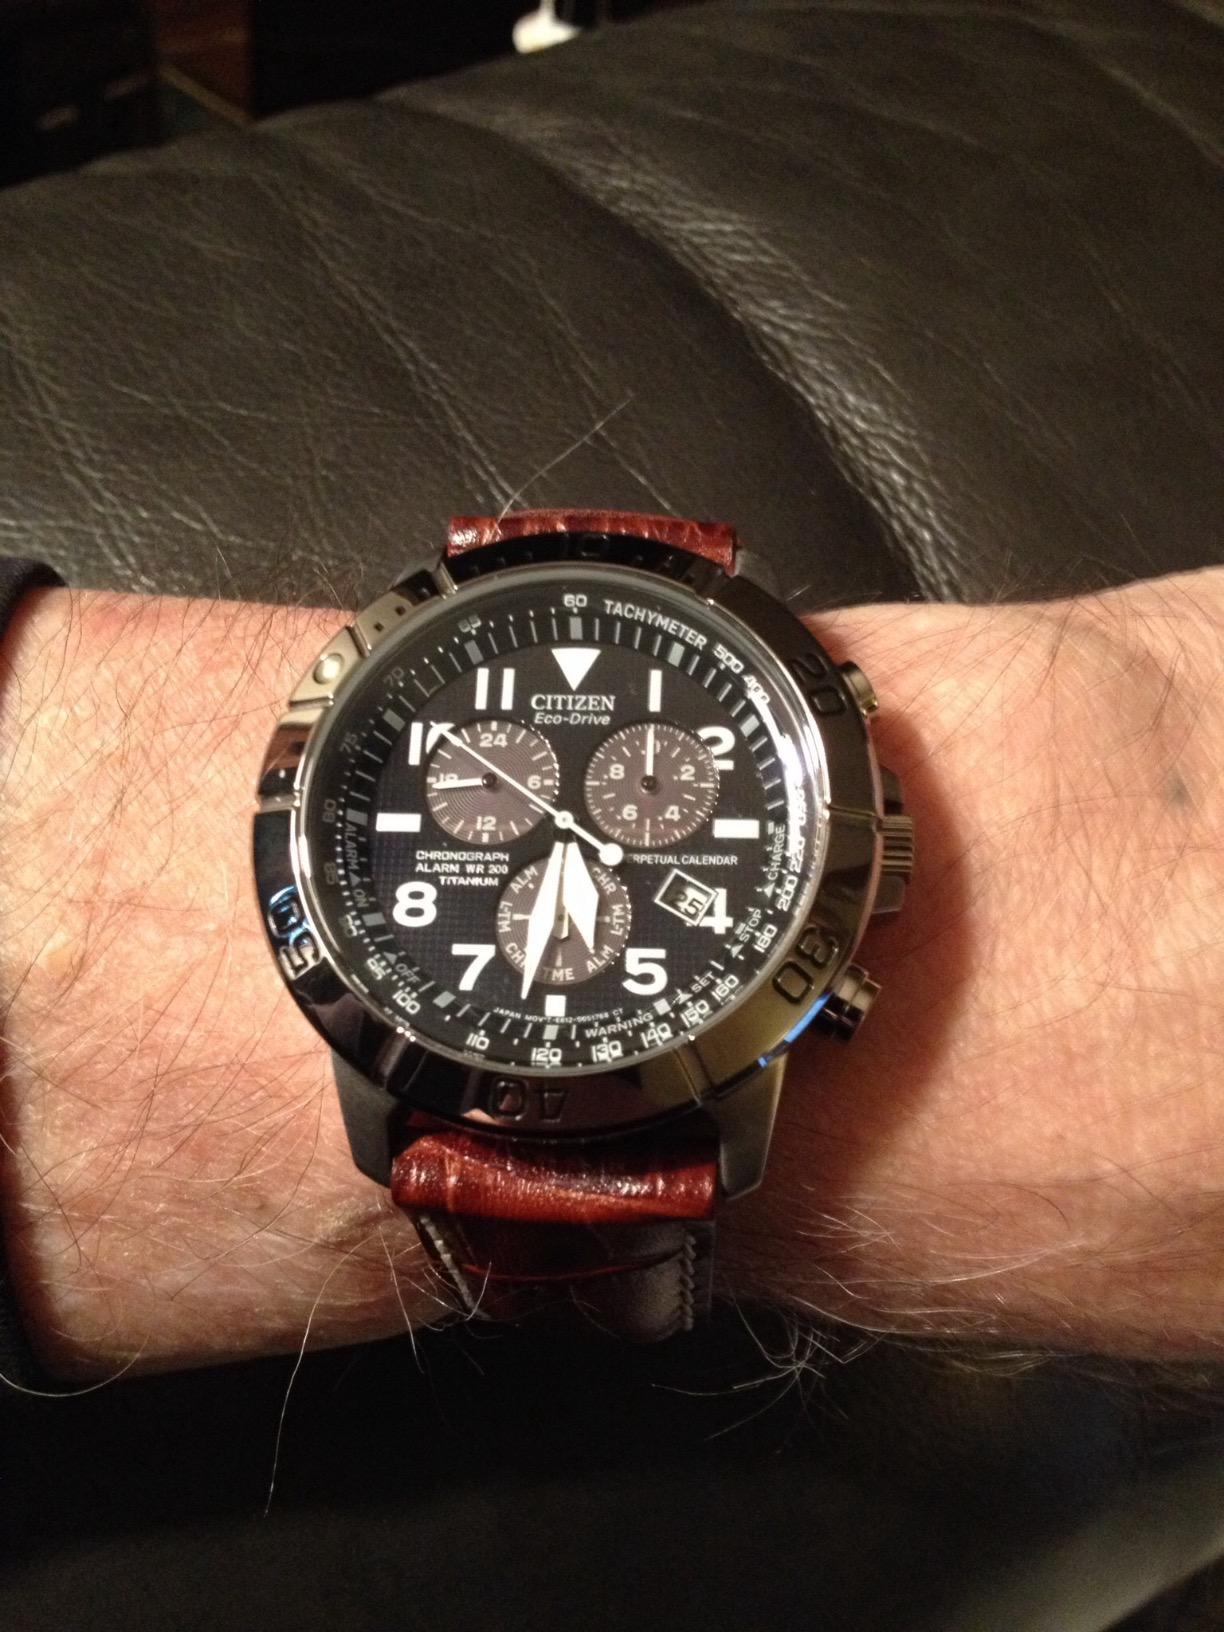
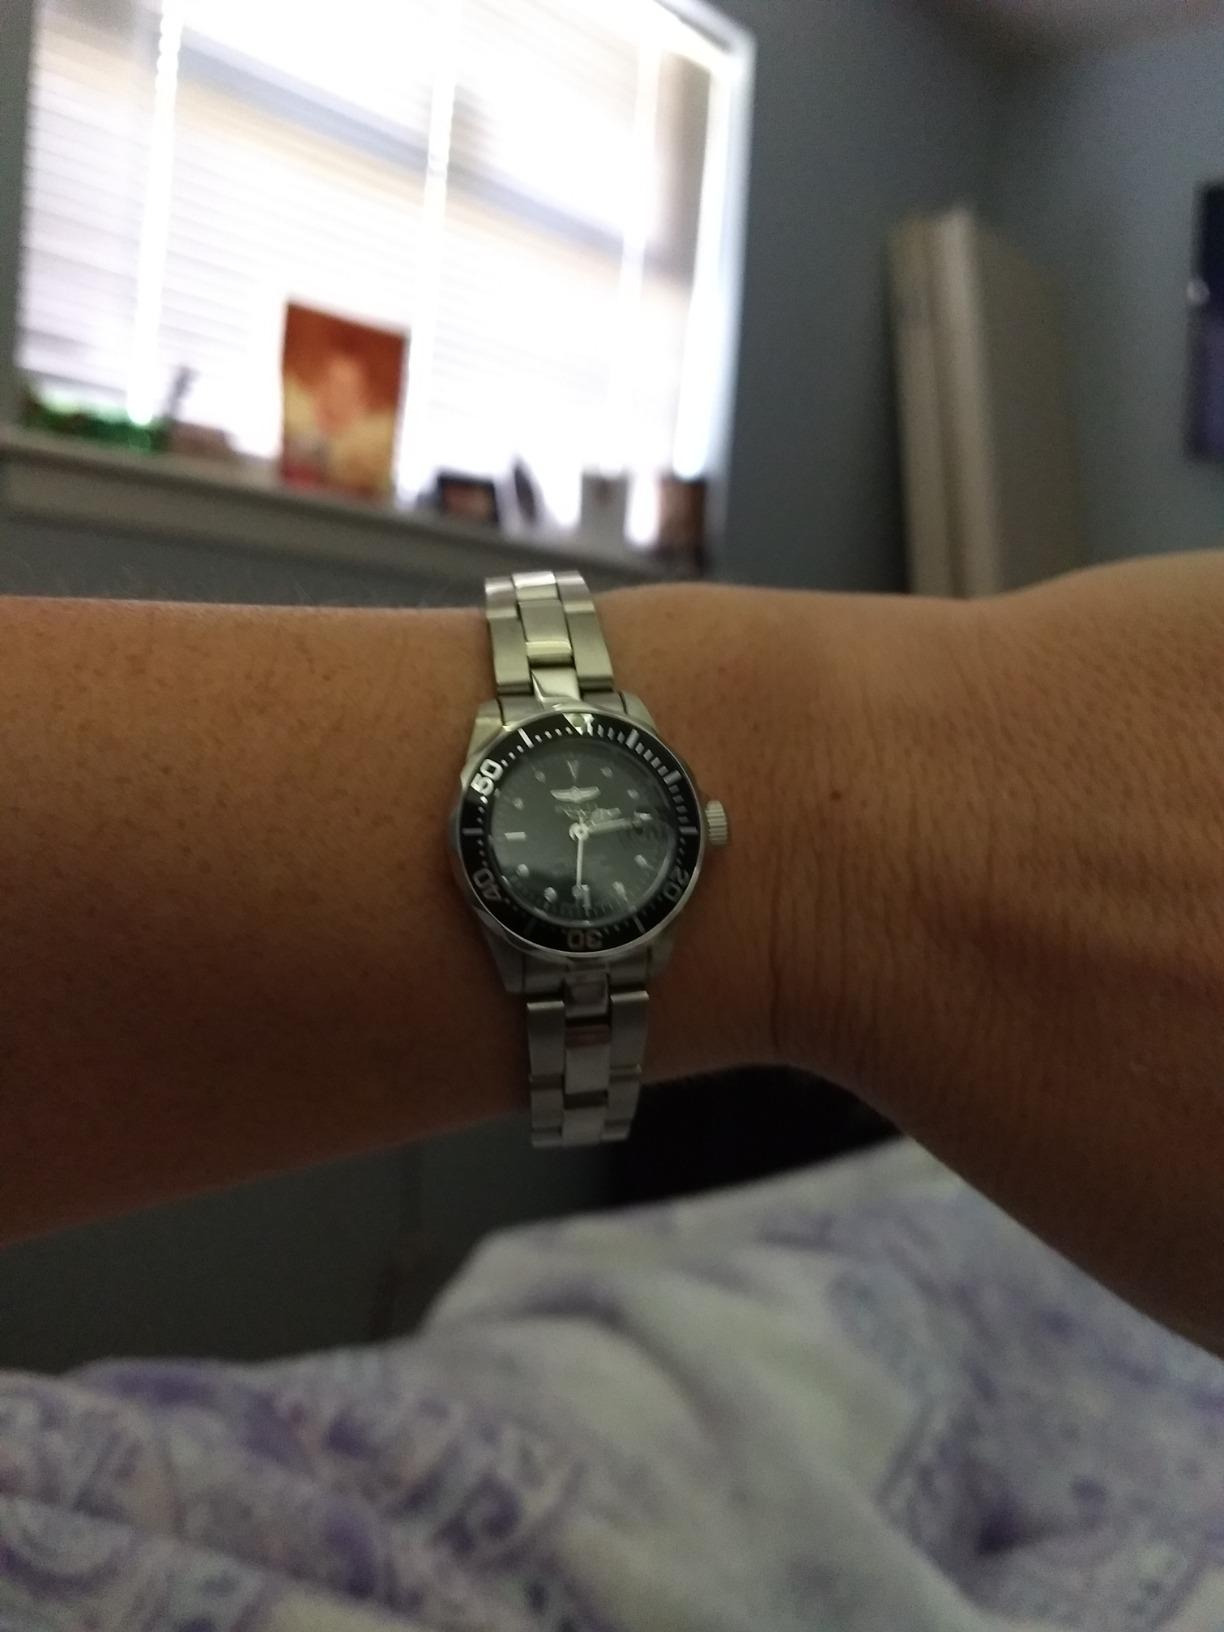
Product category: accessories_watch
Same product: no